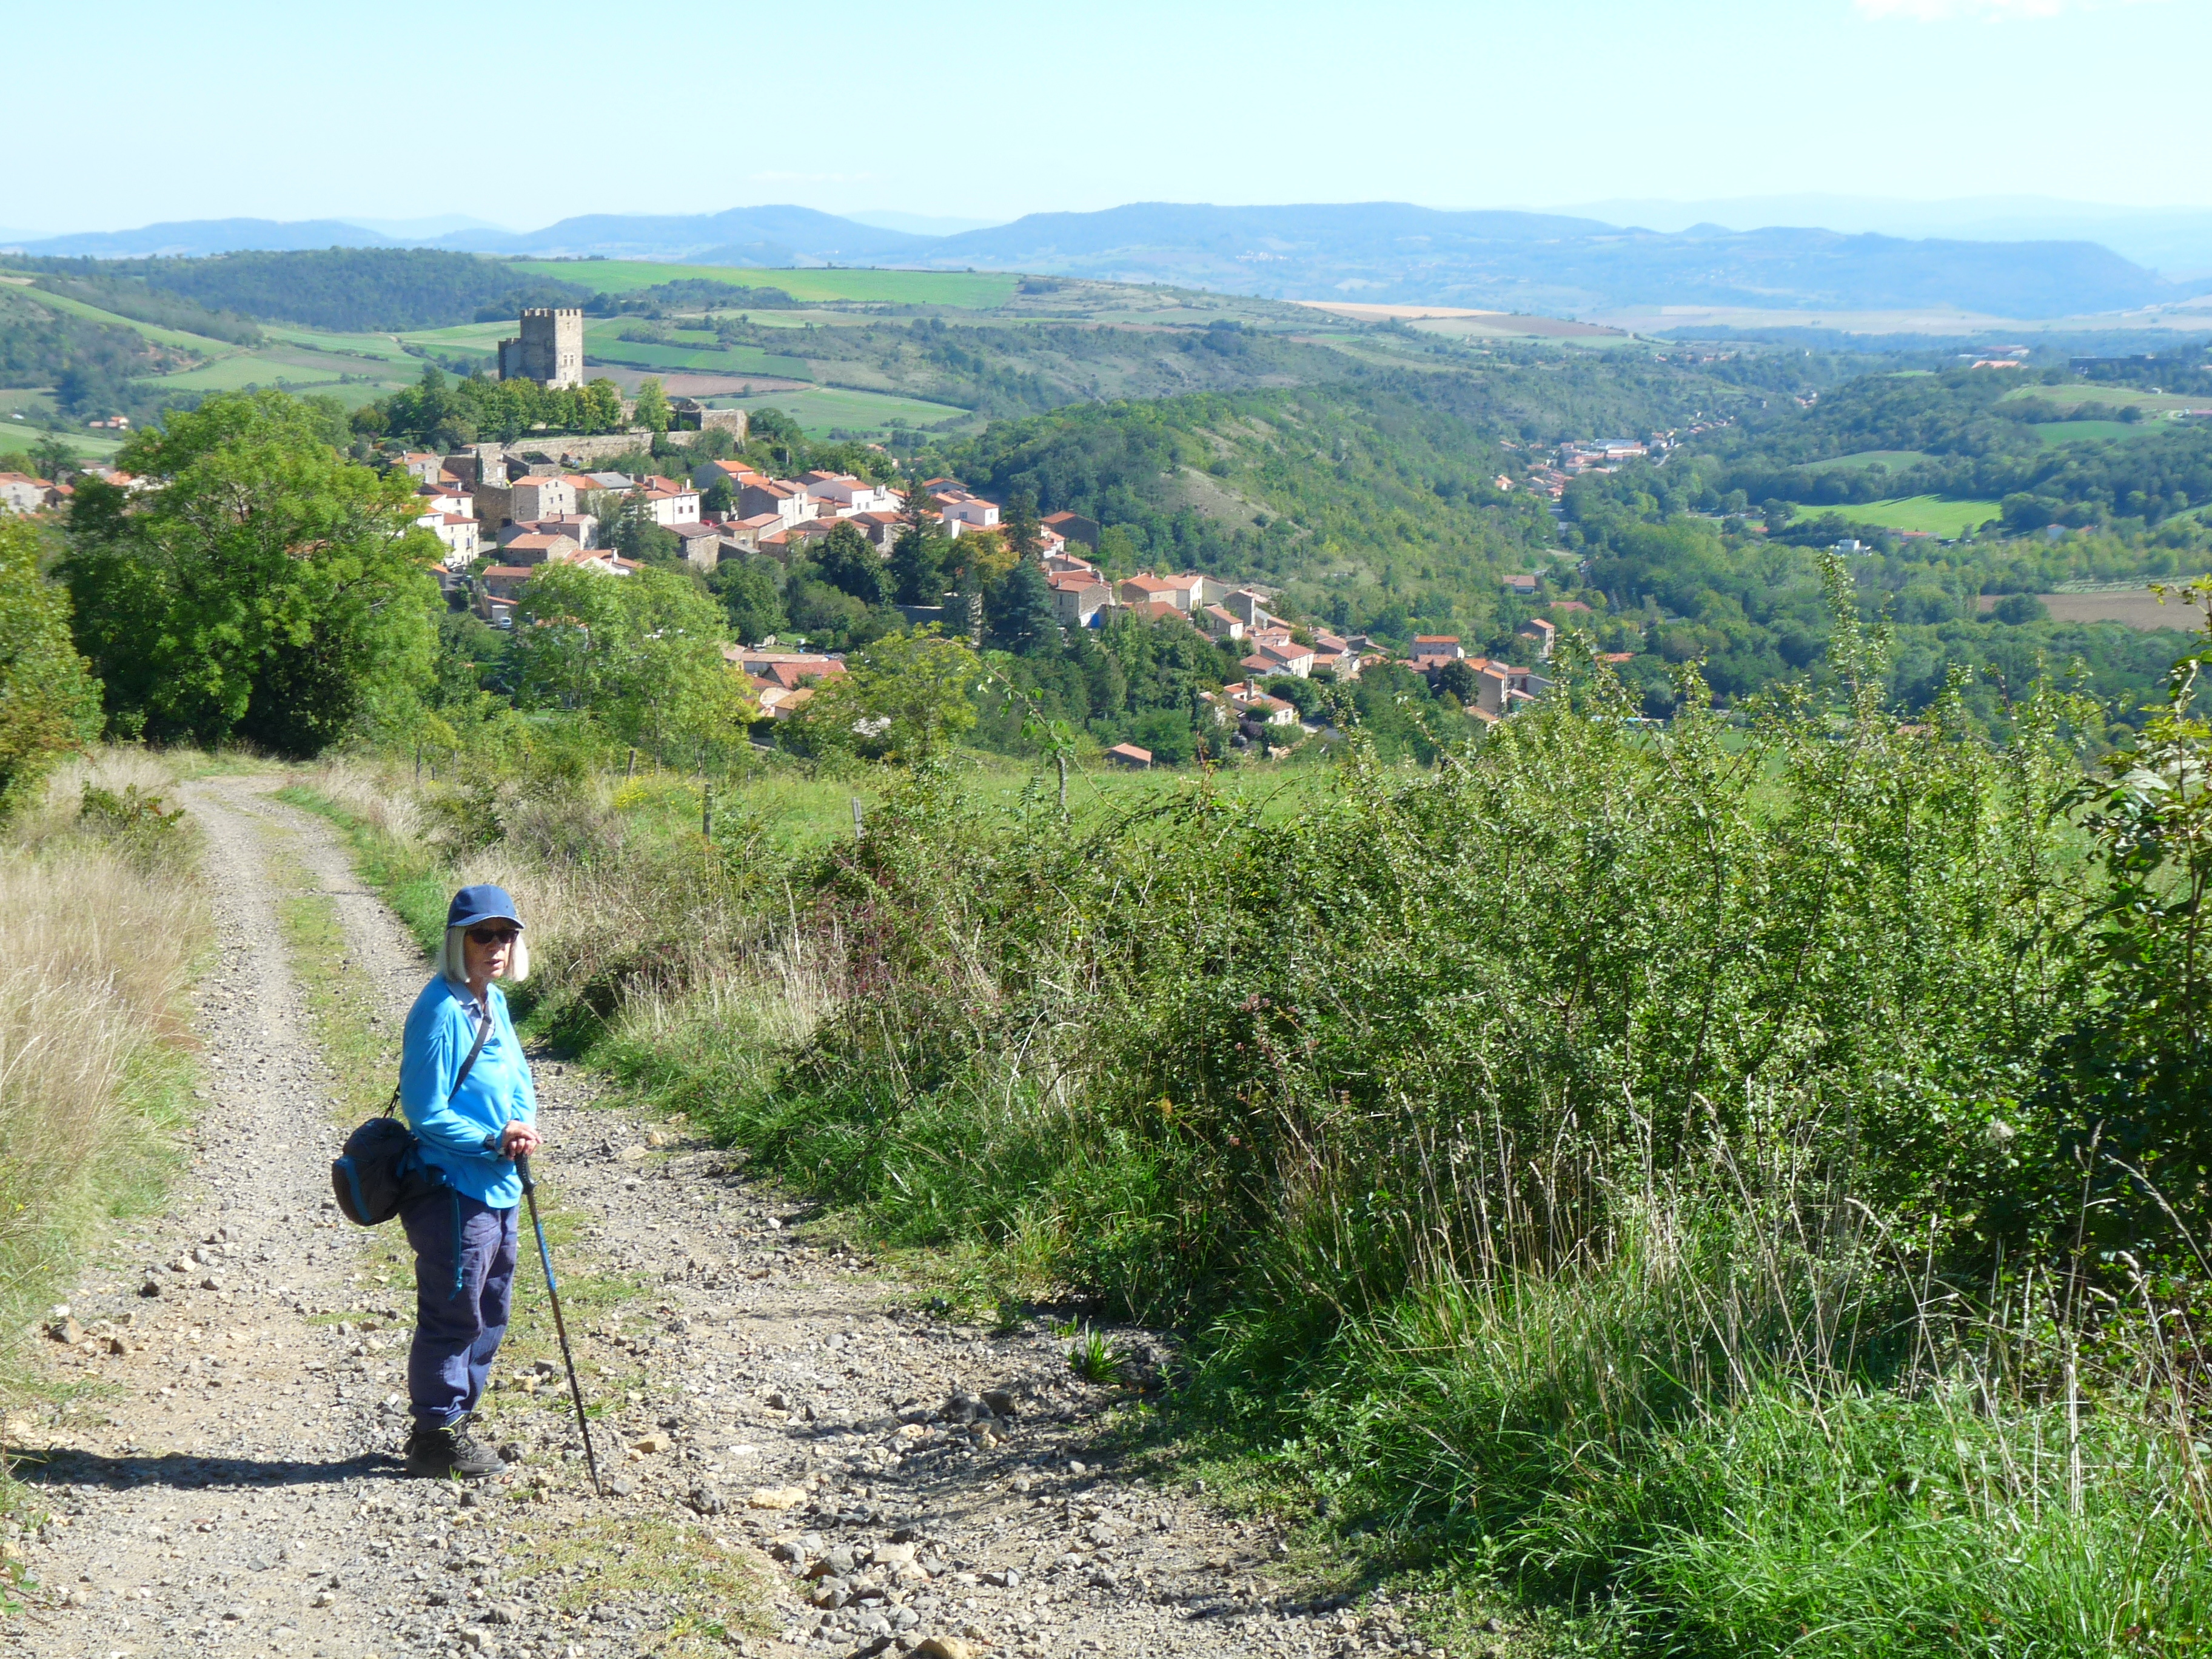
village, sky, plant, plant community, natural landscape, mountain, tree, land lot, People in nature, grass, grassland, landscape, shrub, meadow, groundcover, rural area, leisure, slope, road, forest, recreation, hill, trail, travel, agriculture, fell, prairie, hill station, plantation, walking, chaparral, shrubland, path, nature reserve, dirt road, tourism, pasture, mountain range, adventure, field, soil, wildflower, hiking, backpack, house, farm, hiking equipment, subshrub, backpacking